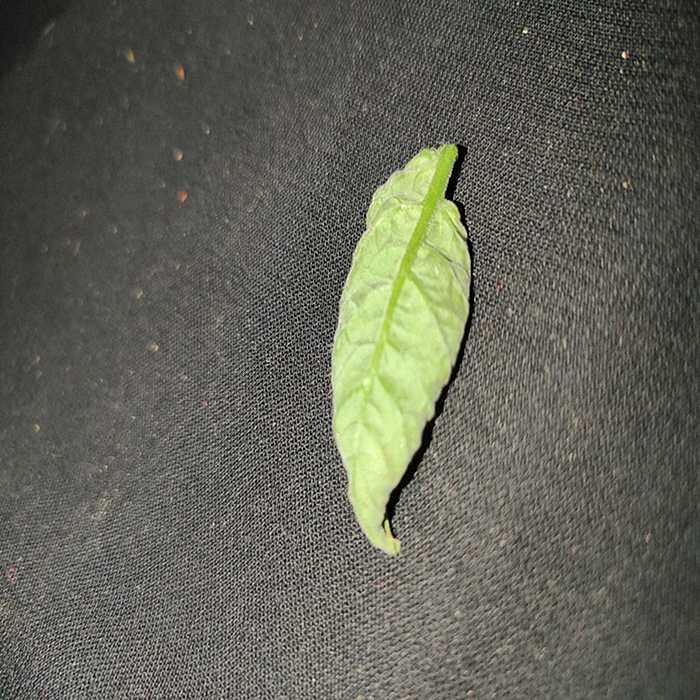
Plant: Tomato
Label: Tomato leaf curl virus